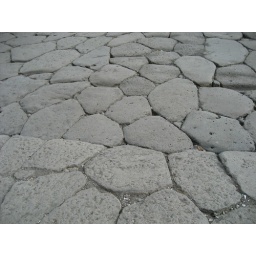
Cobblestone street in Pompeii. Notice the wheel ruts on the right there -- that's where the road starts to slope downhill.